Łukasz Litewka

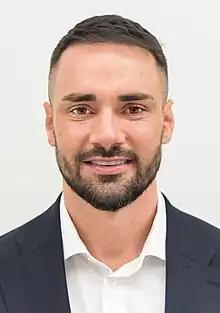

Łukasz Karol Litewka (: ; born 9 May 1989) is a Polish sociologist and social democratic politician. He was elected in the 2023 parliamentary election to become a member of the Sejm of Poland, from the constituency no. 32, which is centered on the city of Sosnowiec.